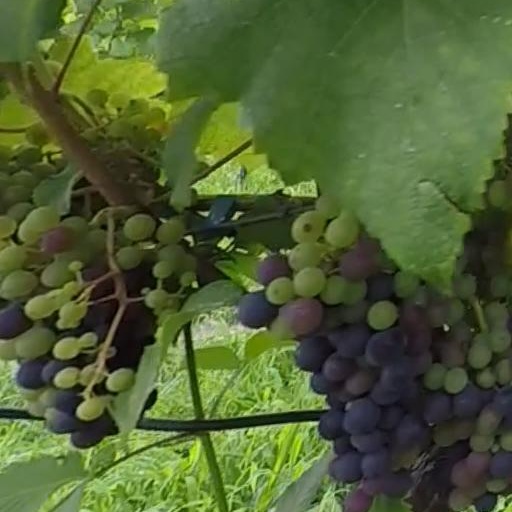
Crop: grape